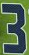
Number: 3